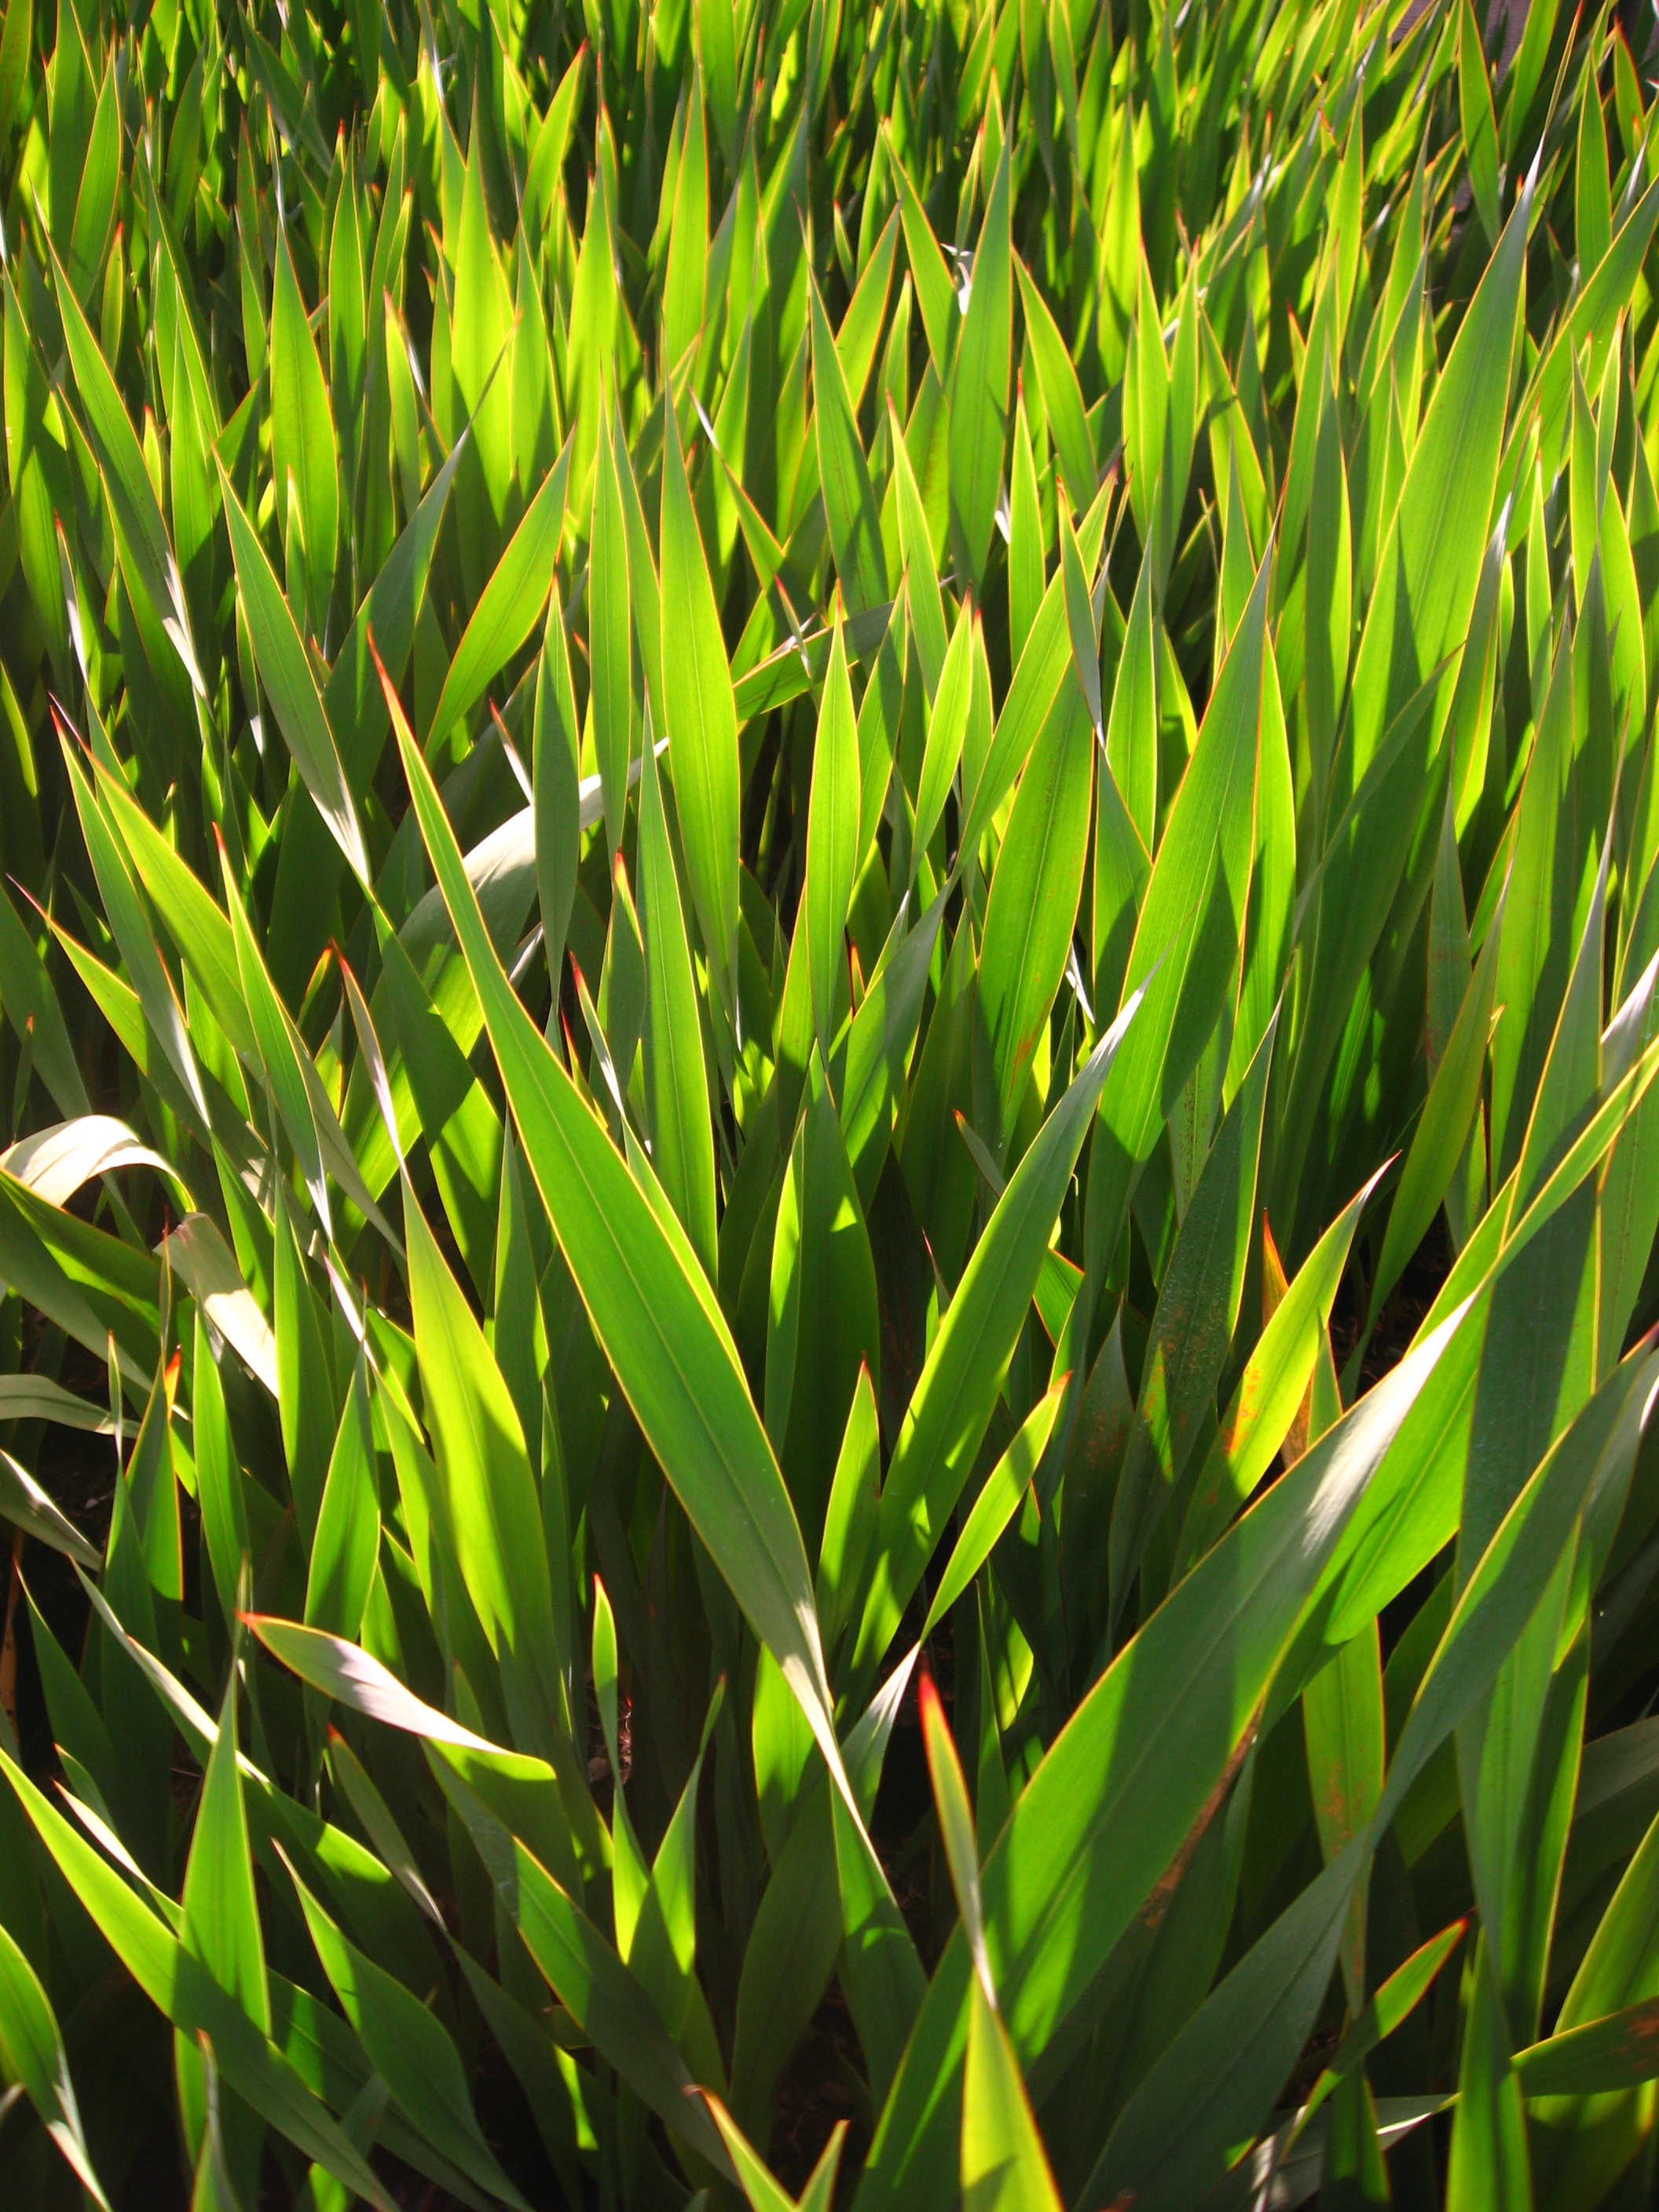
grass, plant, lawn, texture, leaf, flower, green, botany, flora, turf, flowering plant, grass field, grass family, plant stem, land plant, arecales